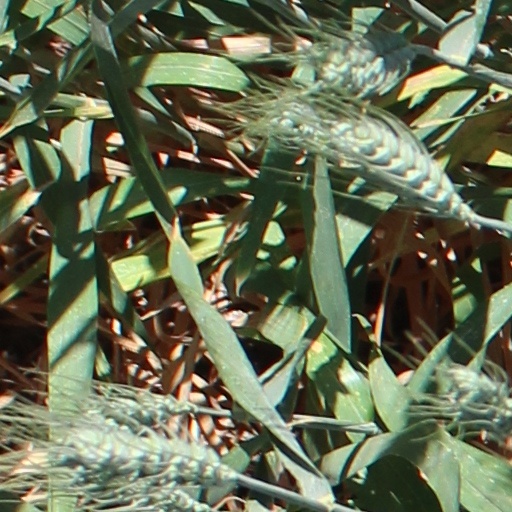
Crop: wheat